Cuban Mexicans

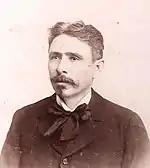
Professor Rodolfo Menéndez de la Peña (1850-1928)

Hernán Cortés and his crew of soldiers and sailors used Cuba as a launching point for the conquest of the Aztec Empire. Cuba-born individuals began arriving during the colonial era and have continued into the post-independence era. Many arrived fleeing from the chaos caused by the Cuban War of Independence. Fidel Castro and his followers used Mexico as a launching point for the Cuban Revolution. The majority of modern Cuban migrants have been exiles or refugees fleeing from the Communist regime in Cuba. Both countries share the Spanish language; their historical origins are common (part of the Spanish Empire).